History of the wine press

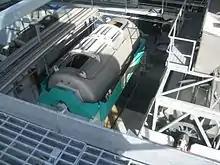
Large "tank" presses that are fully enclosed can be used for anaerobic winemaking.

With relatively modest changes, the basket press has continued to be widely used for centuries since its introduction by both small artisan winemakers to large Champagne houses. In Europe, basket presses with hydraulic machinery can be found throughout Sauternes, Burgundy and parts of Italy.